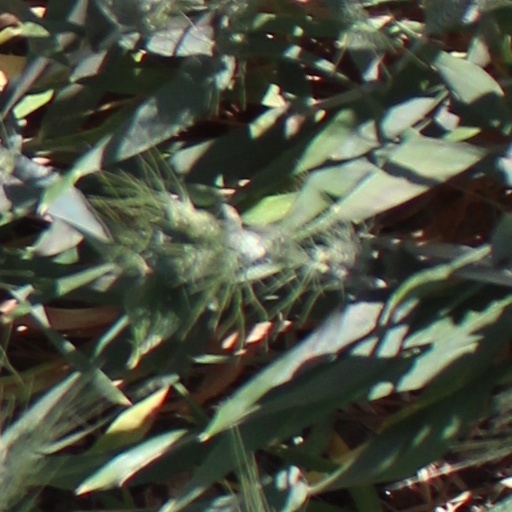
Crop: wheat